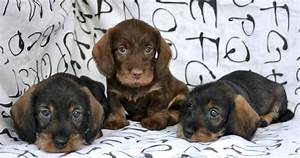
Label: dog